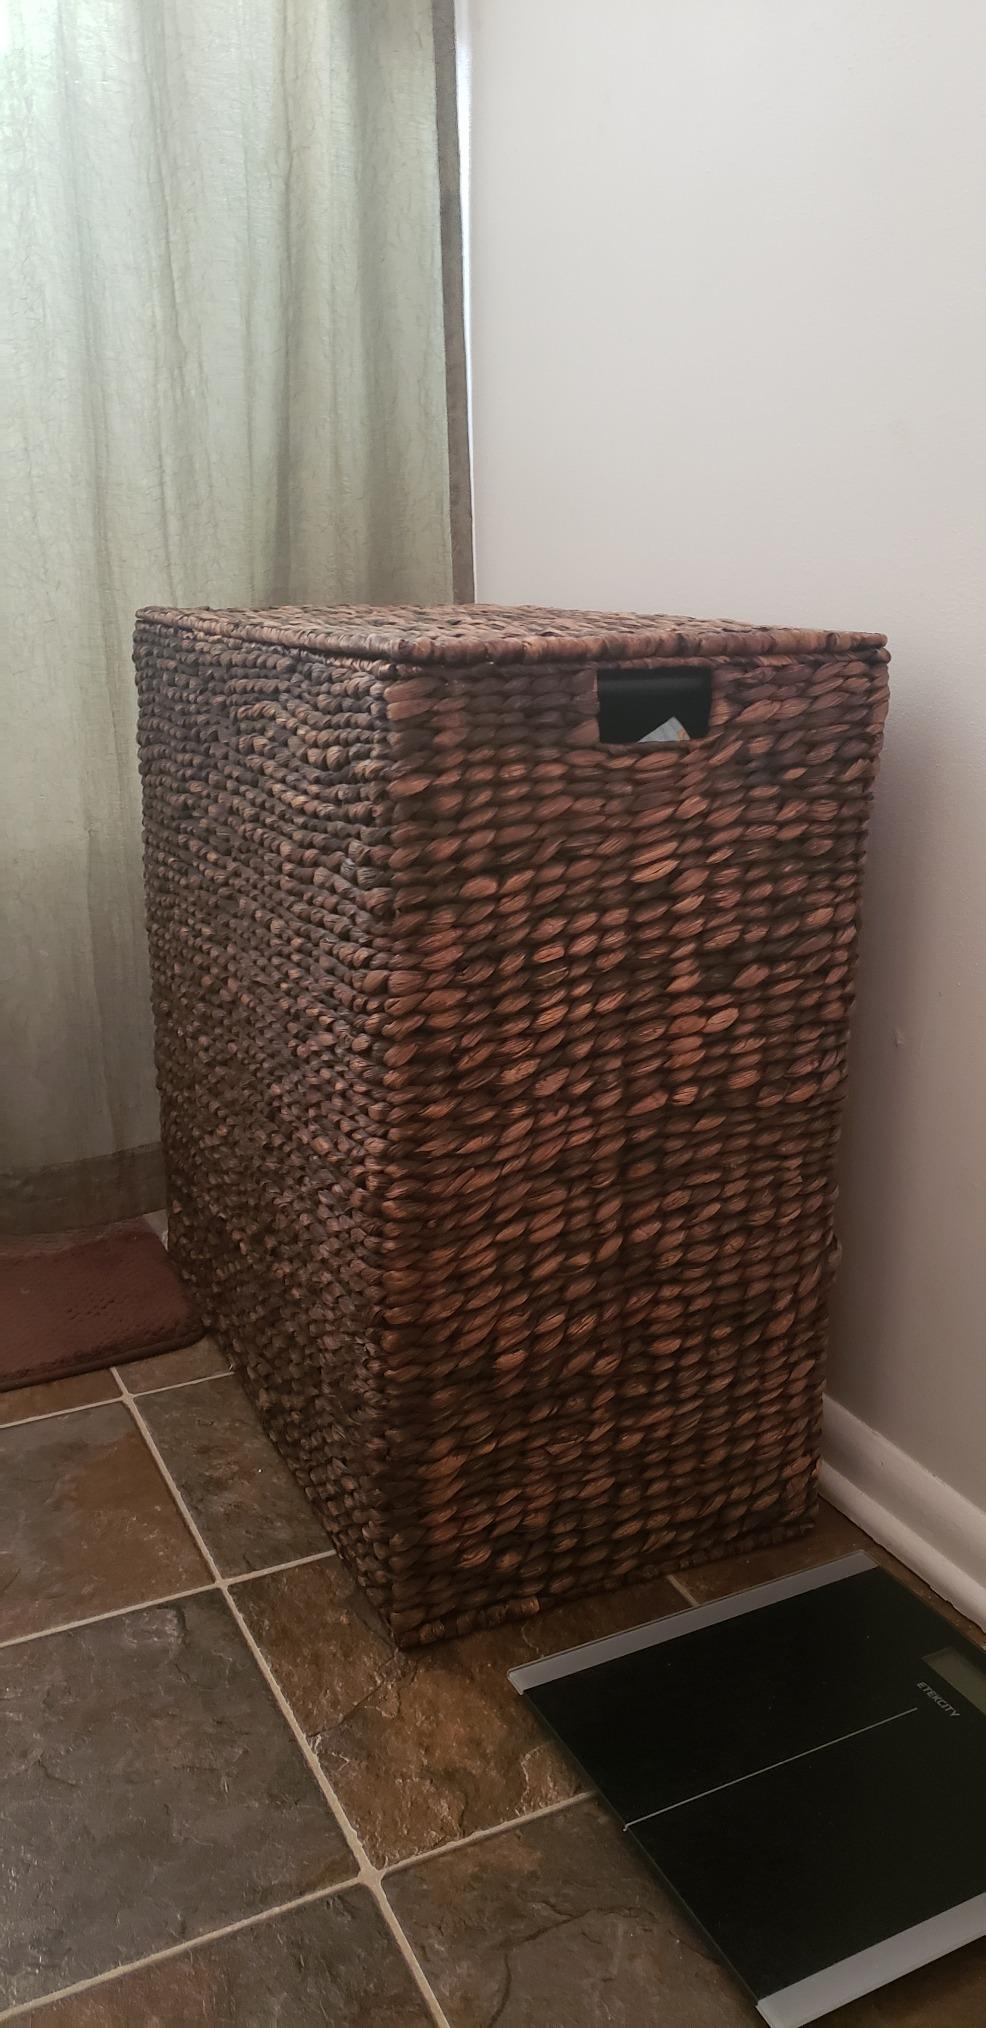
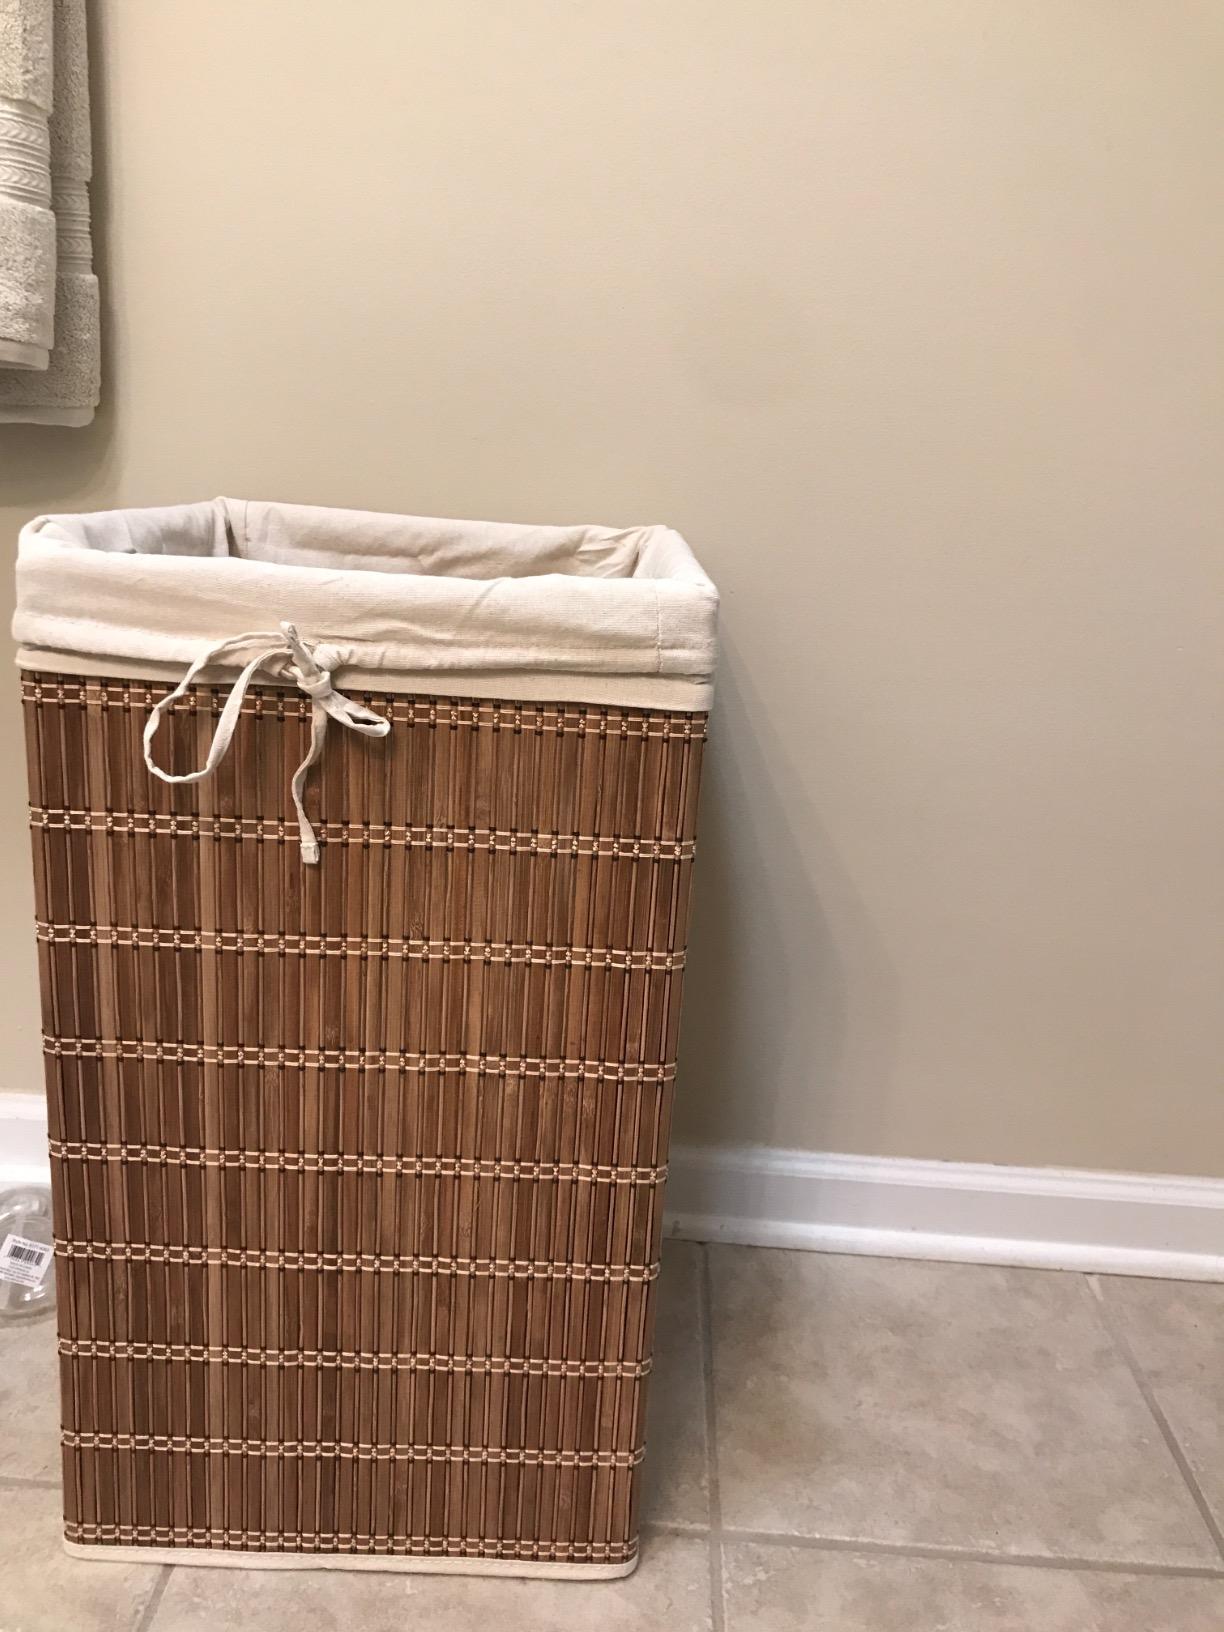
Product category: items_hamper
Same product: no